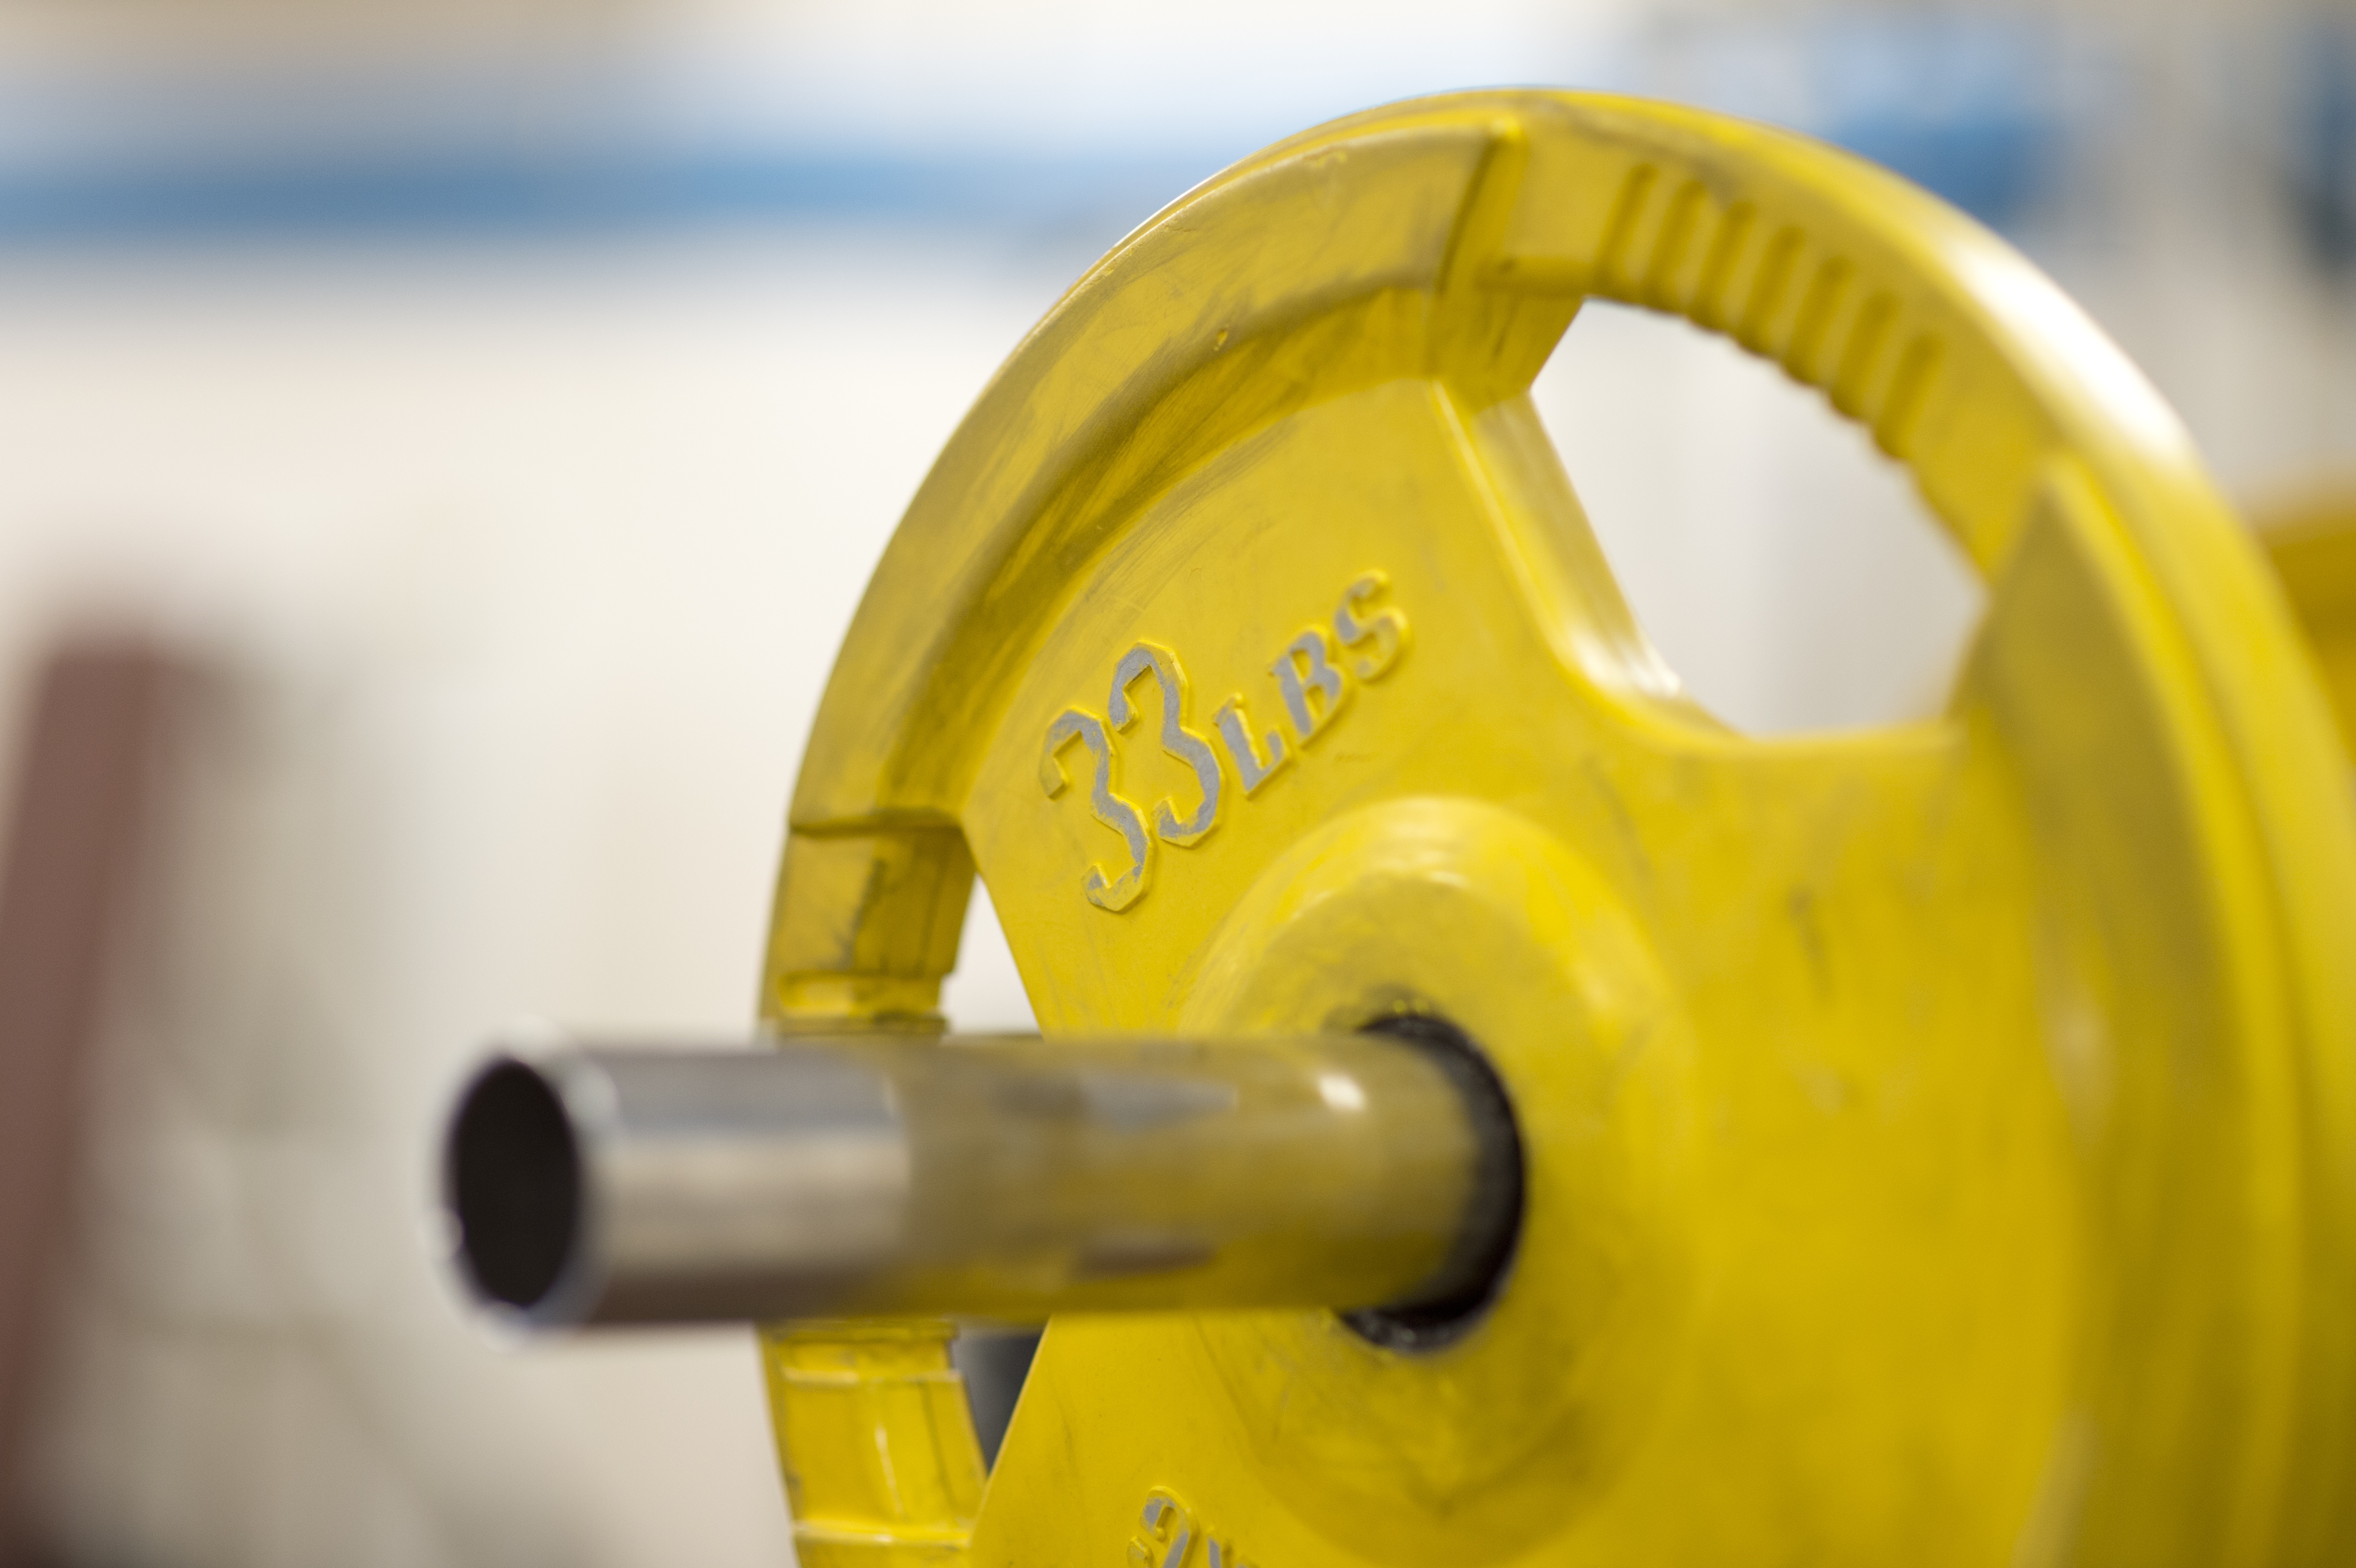
wheel, green, bottle, exercise, yellow, fitness, gym, workout, product, weights, strength training, weight training, fitness training